Garlic chive flower sauce

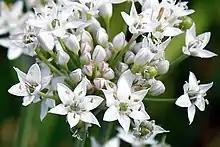
Garlic chive flowers

The condiment is made by fermenting grounded flowers of garlic chives in salt, sesame oil, and spices including Sichuan pepper, ginger, and garlic. After it is made, it can be stored for up to a year. Different regions may vary in preference on production methods and the inclusion or exclusion of certain spices, but pickling a combination of predominant chive flowers and supplementary spices is common.